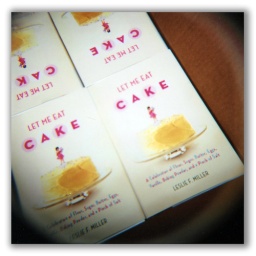
cake in the box